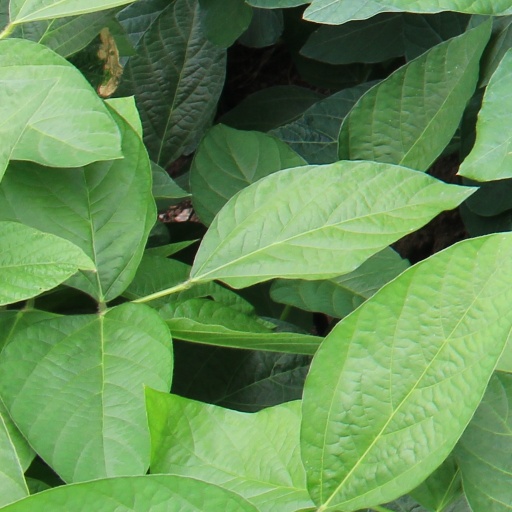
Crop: soybean